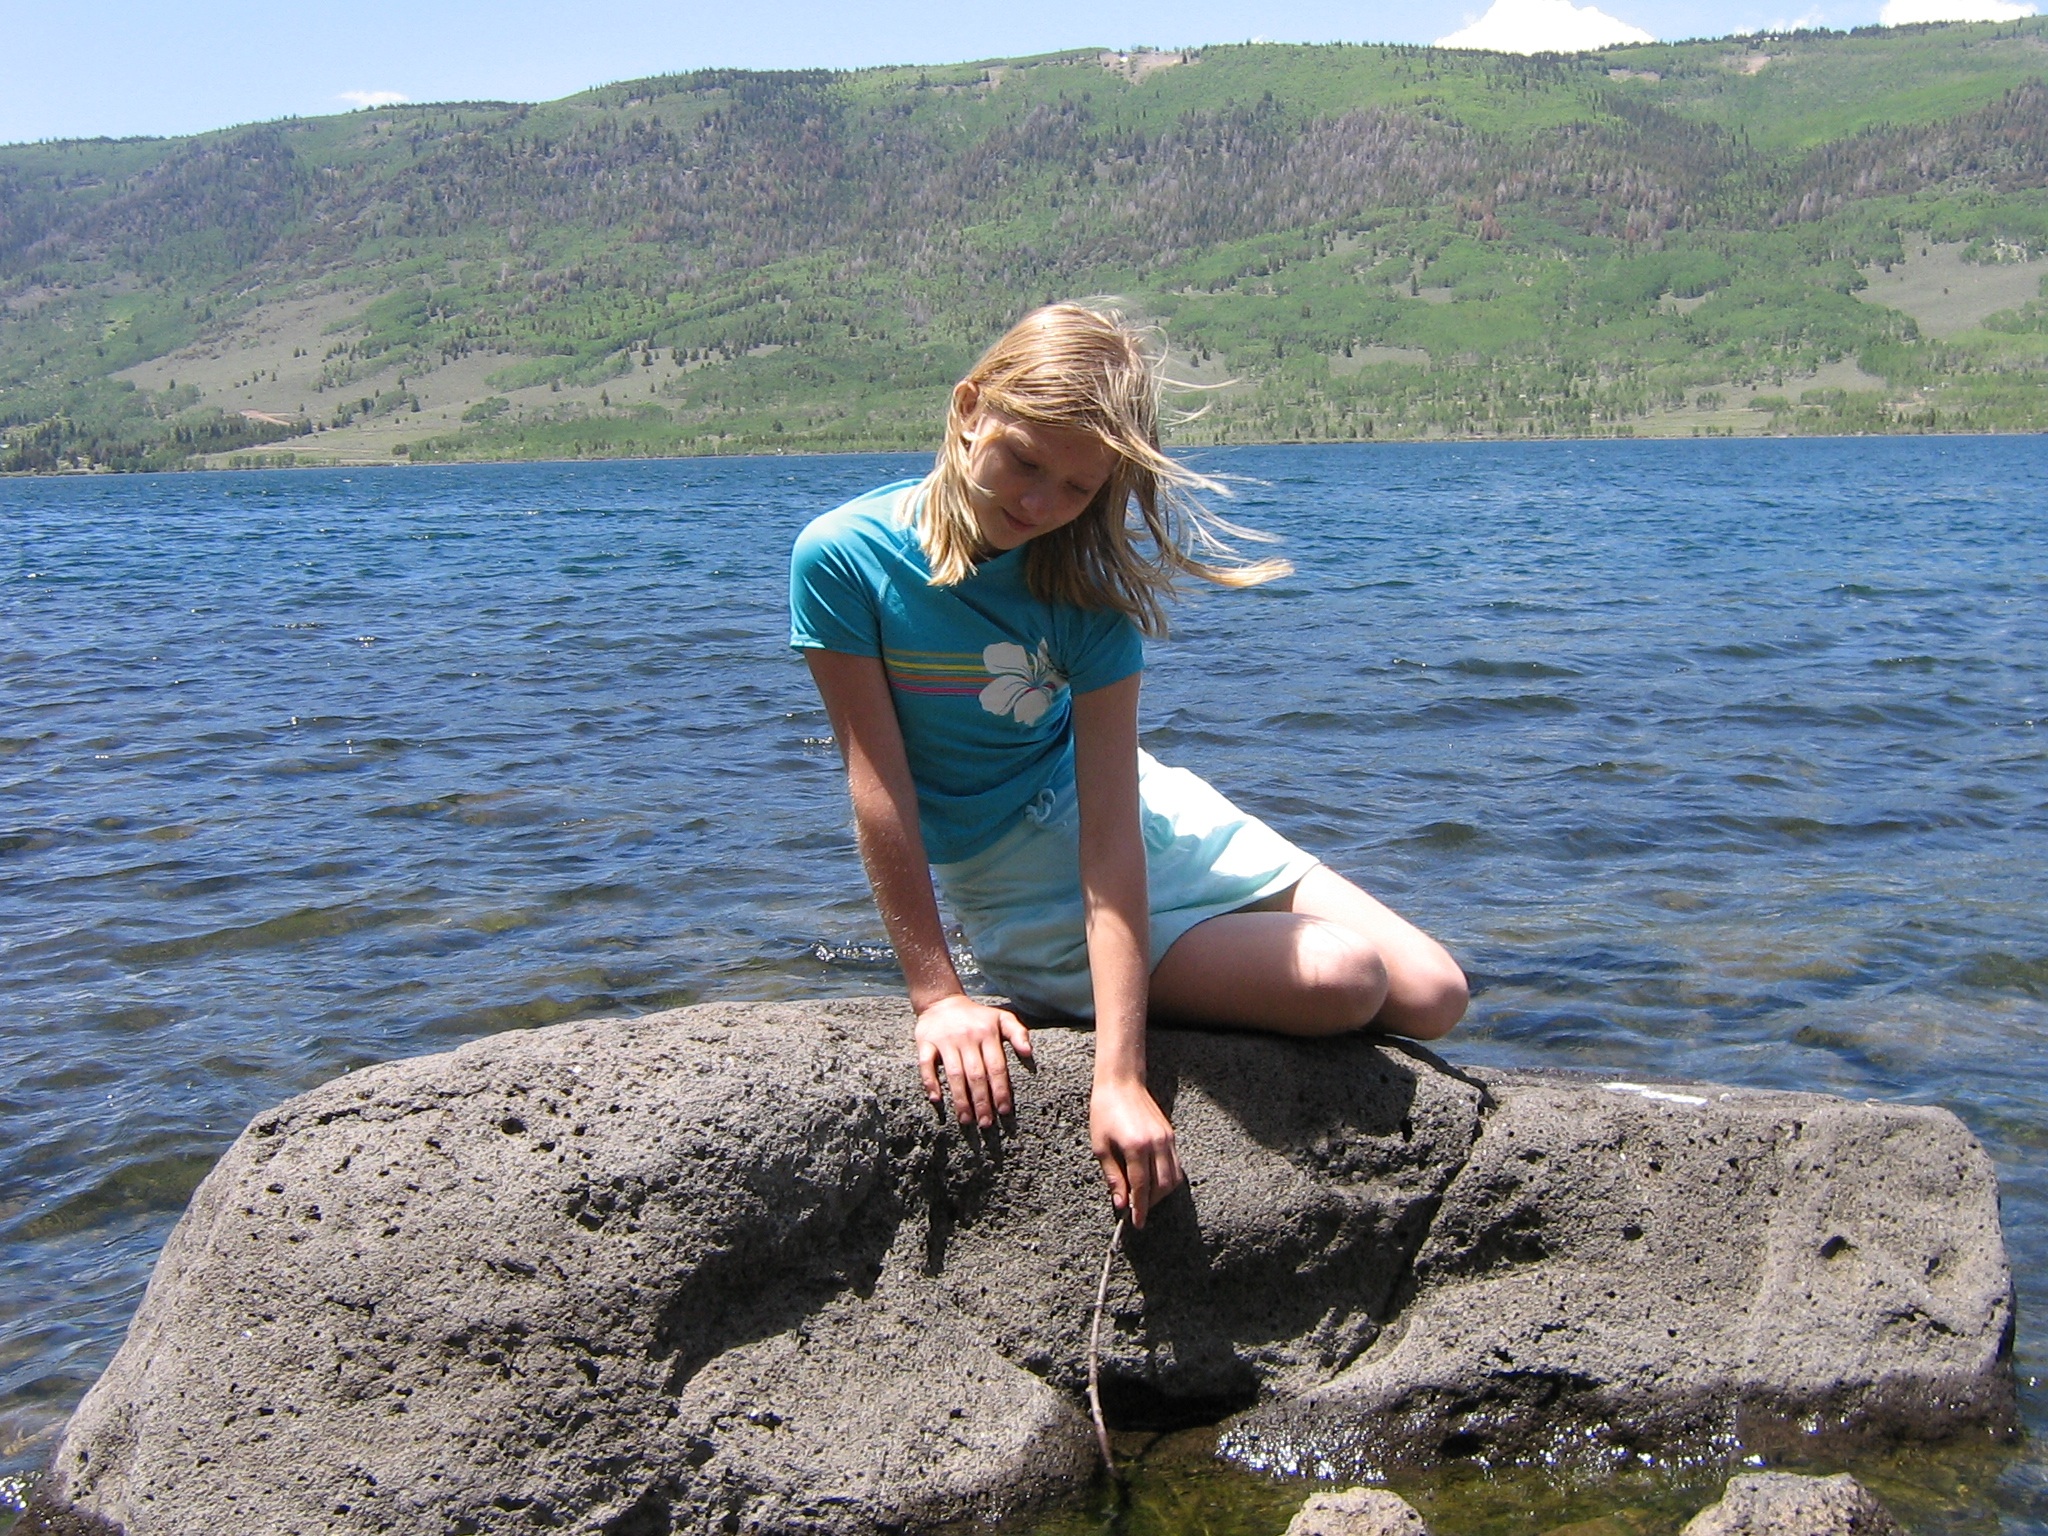
sea, coast, rock, girl, shore, lake, vacation, cliff, relax, youth, terrain, childhood, body of water, happy, teen, mermaid